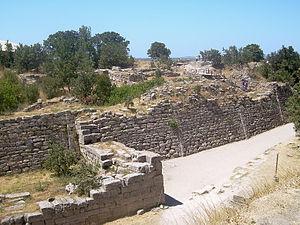
Troie est une cité disparue, à la fois historique et légendaire, située à l’entrée de l'Hellespont, non loin de la mer Égée, en Troade, qui correspond, dans l'actuelle Turquie, à Hissarlık.
Hissarlik ou Hisarlik est le nom turc d'une colline située dans l'actuelle province de Çanakkale en Turquie. Il correspond à un site de fouilles archéologiques aujourd'hui reconnu sous le nom de site archéologique de Troie par l'UNESCO, qui l'a inscrit sur la liste de son patrimoine mondial en 1998. Situé dans l'ancienne Troade, à égale distance de la mer Égée et des Dardanelles, le site est en effet communément identifié à la Troie homérique depuis le XIXᵉ siècle, bien que plusieurs incertitudes demeurent.